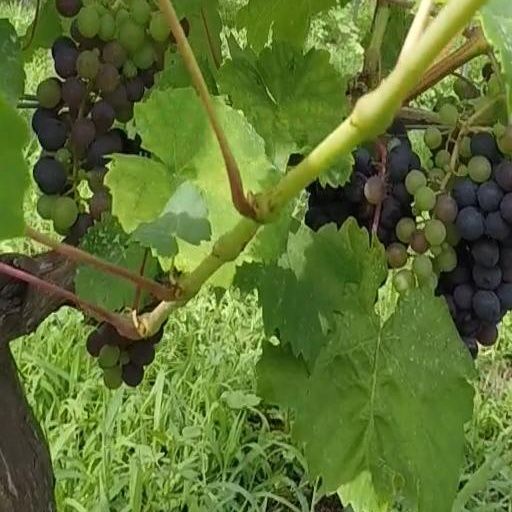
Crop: grape